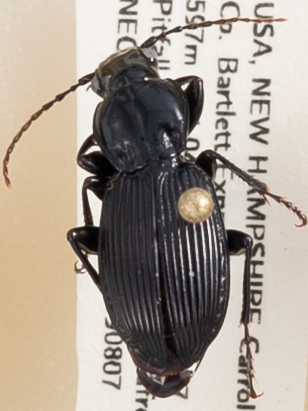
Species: Pterostichus coracinus
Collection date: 2019-08-07
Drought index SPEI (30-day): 0.264
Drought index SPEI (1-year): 1.13
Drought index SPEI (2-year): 0.88